Oliver Philpot

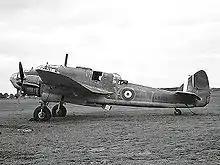
A 42 Squadron Bristol Beaufort

Service in the University Air Squadron automatically made Philpot a member of the Royal Air Force Volunteer Reserve (RAFVR) on its formation in 1936. With the approach of the war, Philpot was recalled for service in August 1939 and posted as a pilot officer on probation to 42 Squadron, an 18 Group Coastal Command unit then operating Vickers Vildebeest torpedo bombers. The squadron re-equipped with the Bristol Beaufort in 1940 and took part in the Norwegian Campaign.